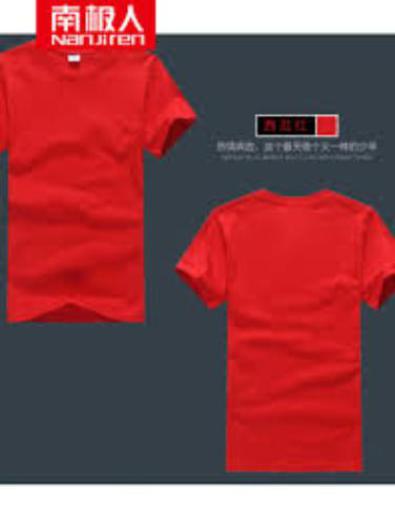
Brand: nanjiren
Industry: Clothes